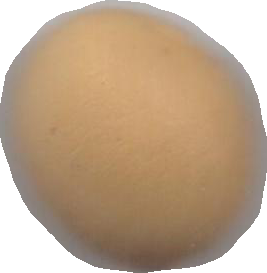
Variety: Grobogan